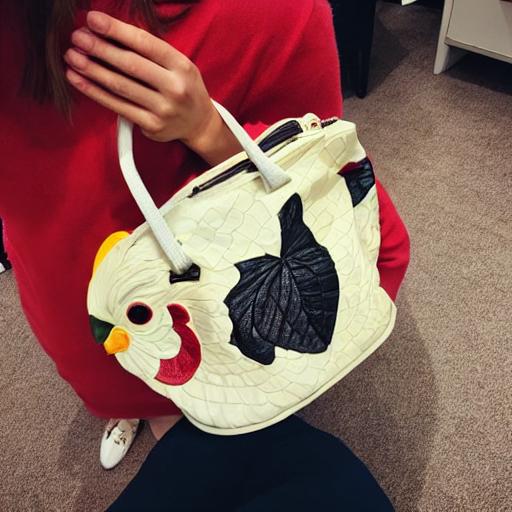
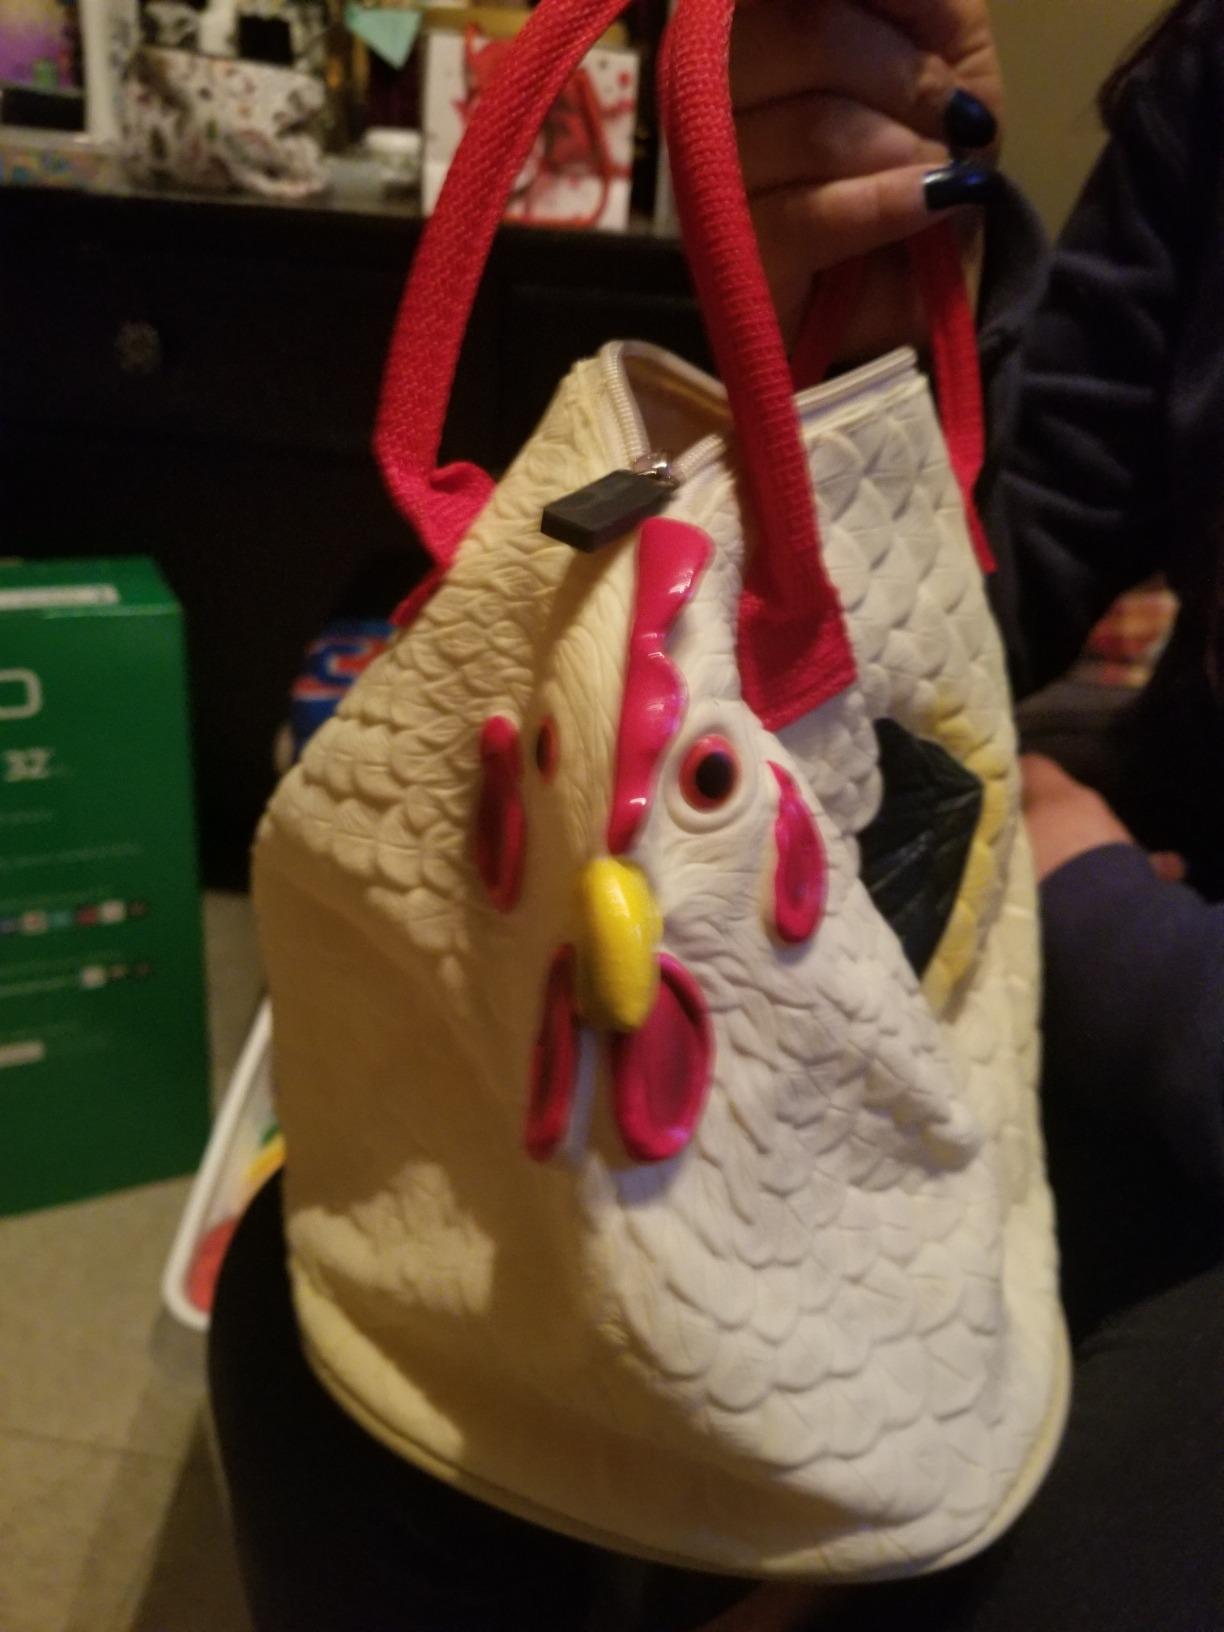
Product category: accessories_handbag
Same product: no